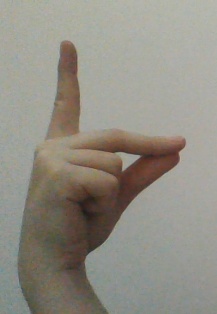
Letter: ta